Queen Anne-Marie of Greece

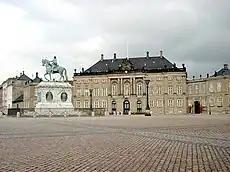
Frederik VIII's Palace at Amalienborg, Princess Anne-Marie's birthplace

Princess Anne-Marie was born on 30 August 1946 in Frederik VIII's Palace, an 18th-century palace which forms part of the Amalienborg Palace complex in central Copenhagen. She was the third and last daughter and child of Crown Prince Frederik and Crown Princess Ingrid of Denmark. Her father was the eldest son of Christian X of Denmark and Alexandrine of Mecklenburg-Schwerin; her mother, born a princess of Sweden, was the only daughter of the Crown Prince of Sweden (later King Gustaf VI Adolf) and Princess Margaret of Connaught. At birth, Anne-Marie had two elder sisters: Princess Margrethe (later queen of Denmark) and Princess Benedikte (who became princess of Sayn-Wittgenstein-Berleburg).